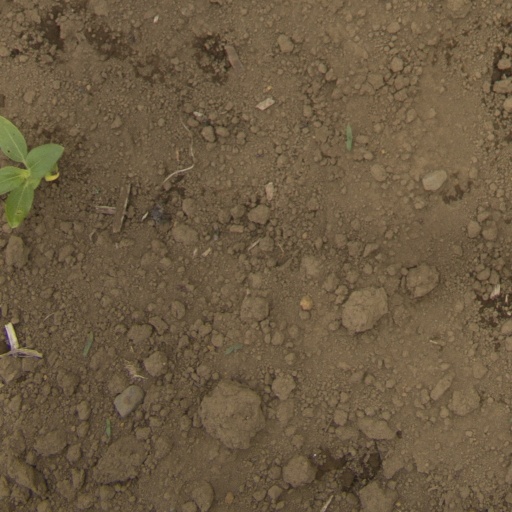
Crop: Jerusalem artichoke